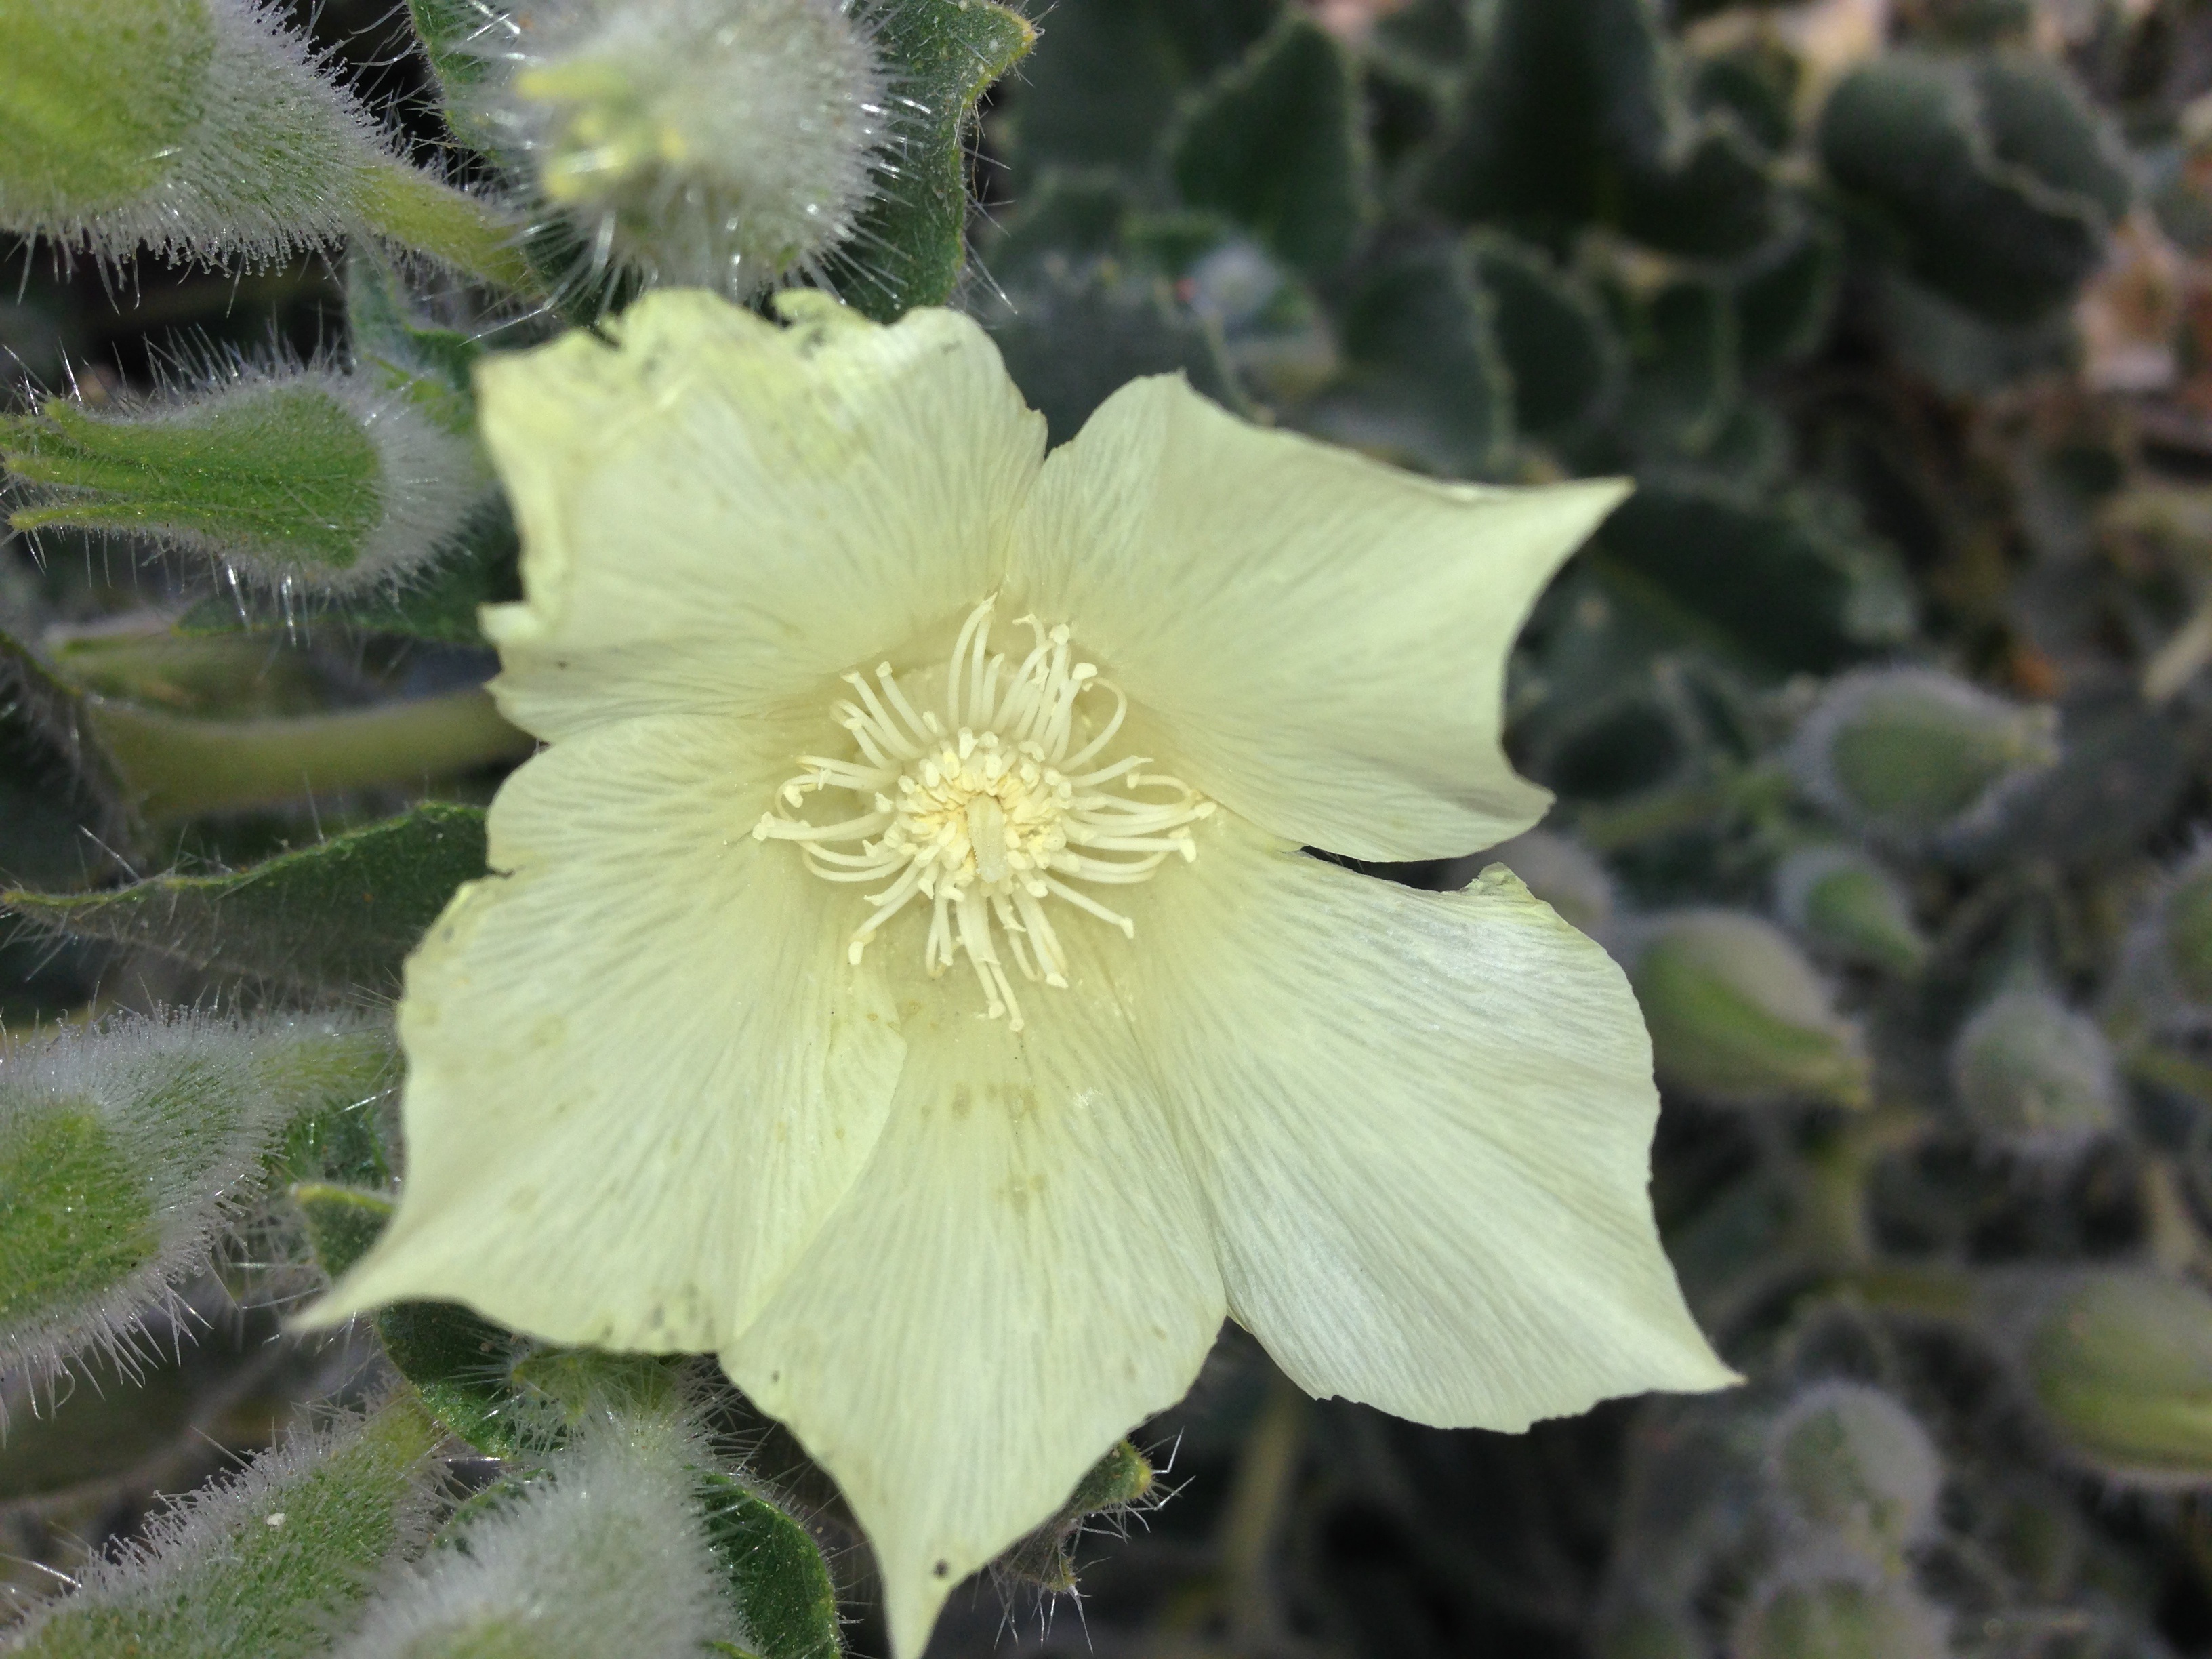
nature, blossom, cactus, plant, desert, flower, petal, spring, produce, botany, flora, flowering plant, land plant